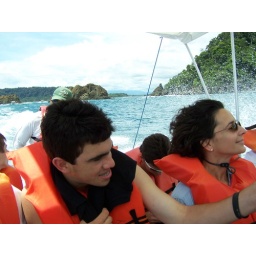
Just after we'd gone in between some rocks out in the ocean on the way to Drake Bay Wilderness Lodge.